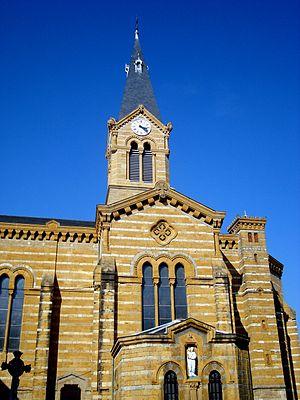
Église Saint-Irénée, Bessenay, Rhône, France.
Bessenay est une commune française située dans le département du Rhône, en région Auvergne-Rhône-Alpes.